Answer in natural language. Considering the relative positions, is SoapBottle above or below Doorway? Choose between the following options: below or above
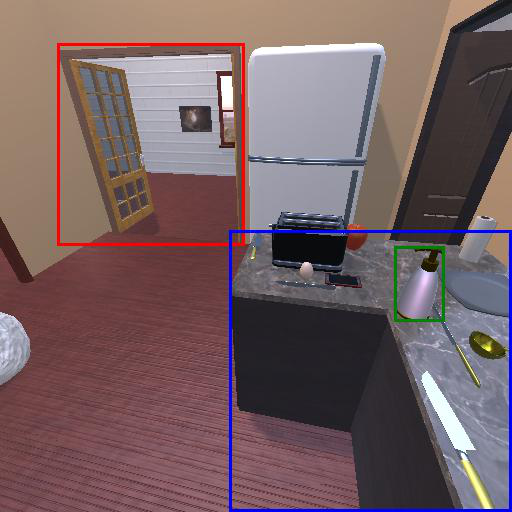
<answer>below</answer>